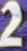
Number: 2